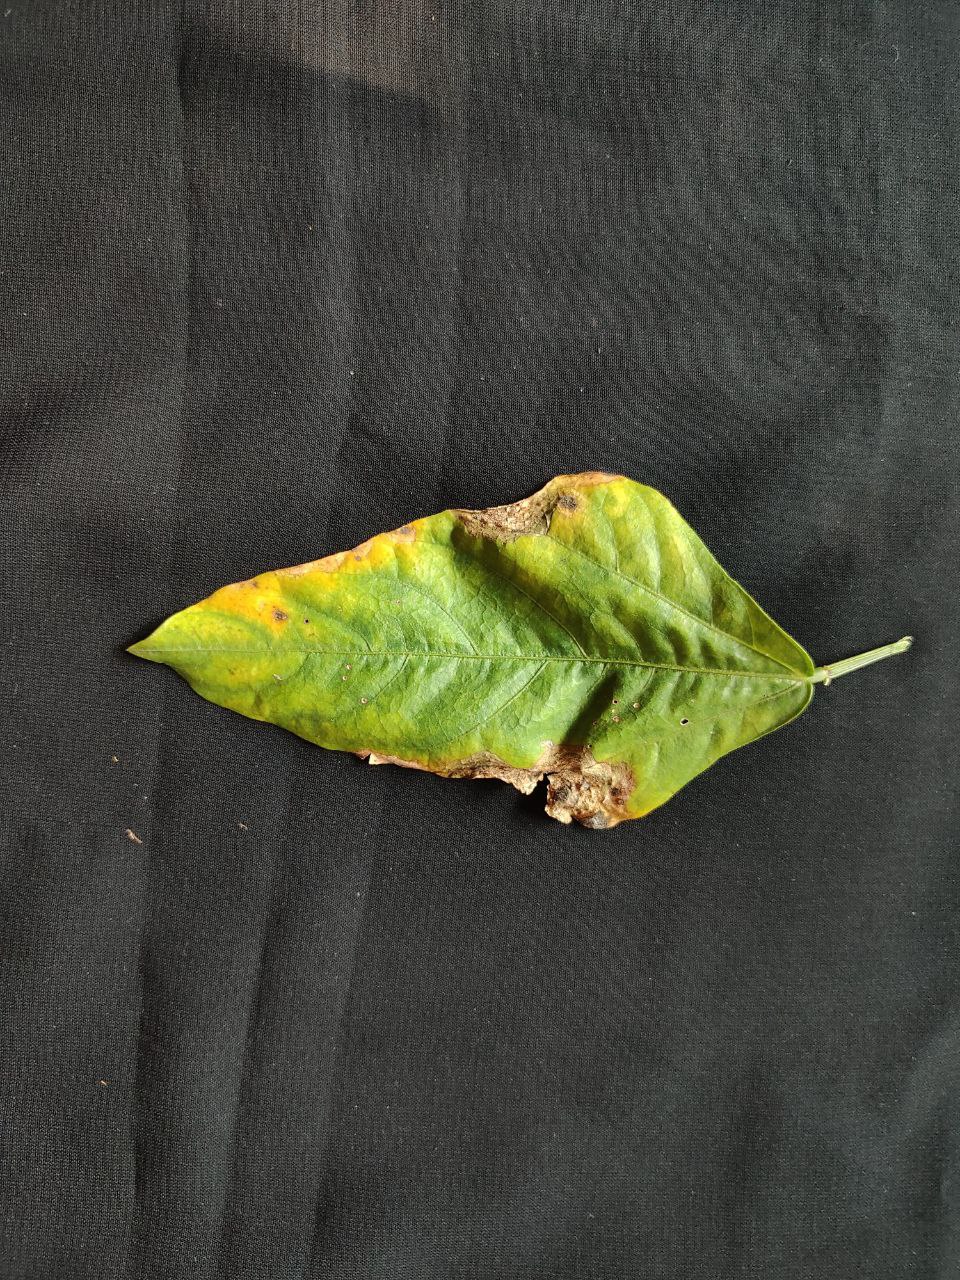
Crop: cowpea
Leaf condition: Bacterial wilt